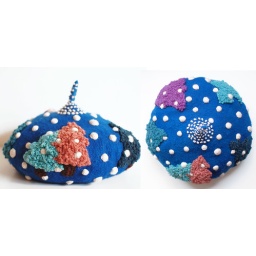
Night of snow in the forest.I like the pink tree so much:)